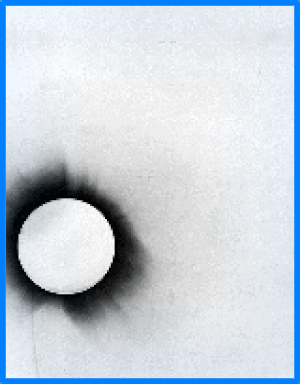
Eclipse qui confirma la théorie d'Einstein
L'éclipse solaire du 29 mai 1919 est une éclipse solaire totale.
Arthur Stanley Eddington, né à Kendal le 28 décembre 1882 et décédé à Cambridge le 22 novembre 1944 à l'âge de 61 ans, est un astrophysicien britannique, l'un des plus importants du début du XXᵉ siècle. C'est lui qui mit en évidence la limite qui porte son nom, correspondant à la luminosité maximale que peut avoir une étoile d'une masse donnée sans commencer à perdre les couches supérieures de son atmosphère.